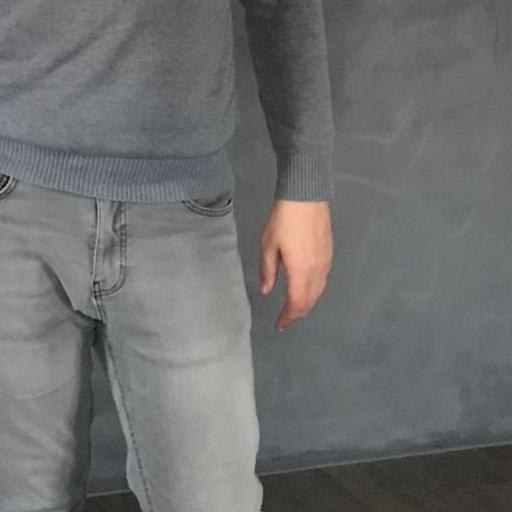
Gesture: no_gesture